Uppu Karuvaadu

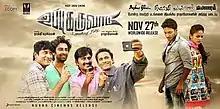
Poster

Uppu Karuvaadu is a 2015 Tamil-language comedy drama film directed by Radha Mohan, starring Karunakaran, Nandita, and Rachitha Mahalakshmi, while Sathish Krishnan, Narayan Lucky, Chaams, and Elango Kumaravel play supporting roles. The music was composed by Steeve Vatz with cinematography by Mahesh Muthuswami and editing by T. S. Jay. The film was released on 27 November 2015 and received positive reviews from critics, but underperformed at the box office.